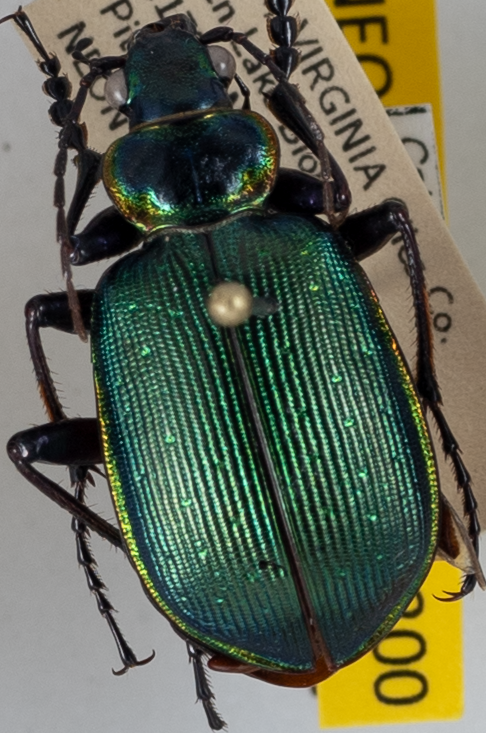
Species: Calosoma wilcoxi
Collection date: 2019-06-04
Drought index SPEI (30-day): -1.13
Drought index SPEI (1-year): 2.09
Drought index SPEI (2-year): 2.09